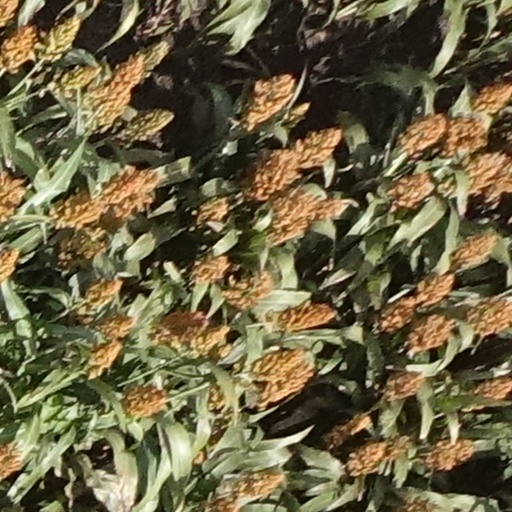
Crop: sorghum